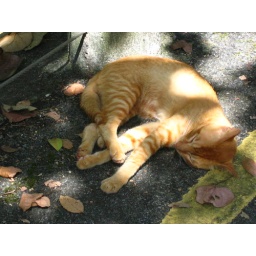
A napping cat on the bridge built over the Tampines River.